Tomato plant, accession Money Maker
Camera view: vertical (180 deg); turntable rotation: 0 degrees
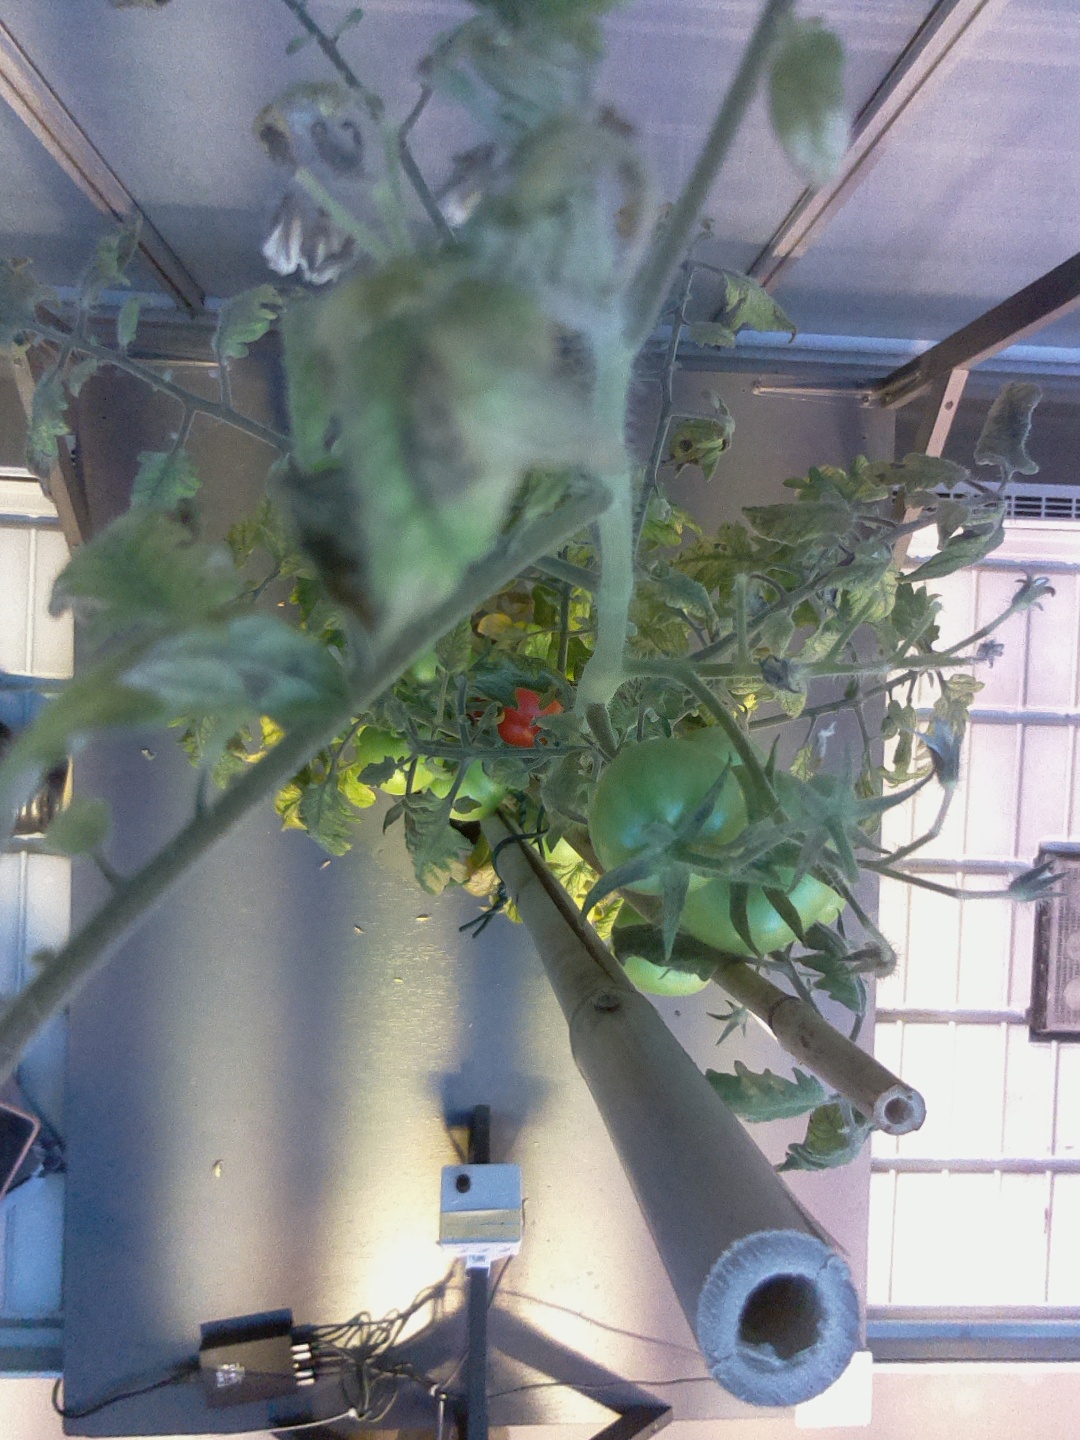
BBCH growth stage 81: 10%-20% of fruits show typical fully ripe color